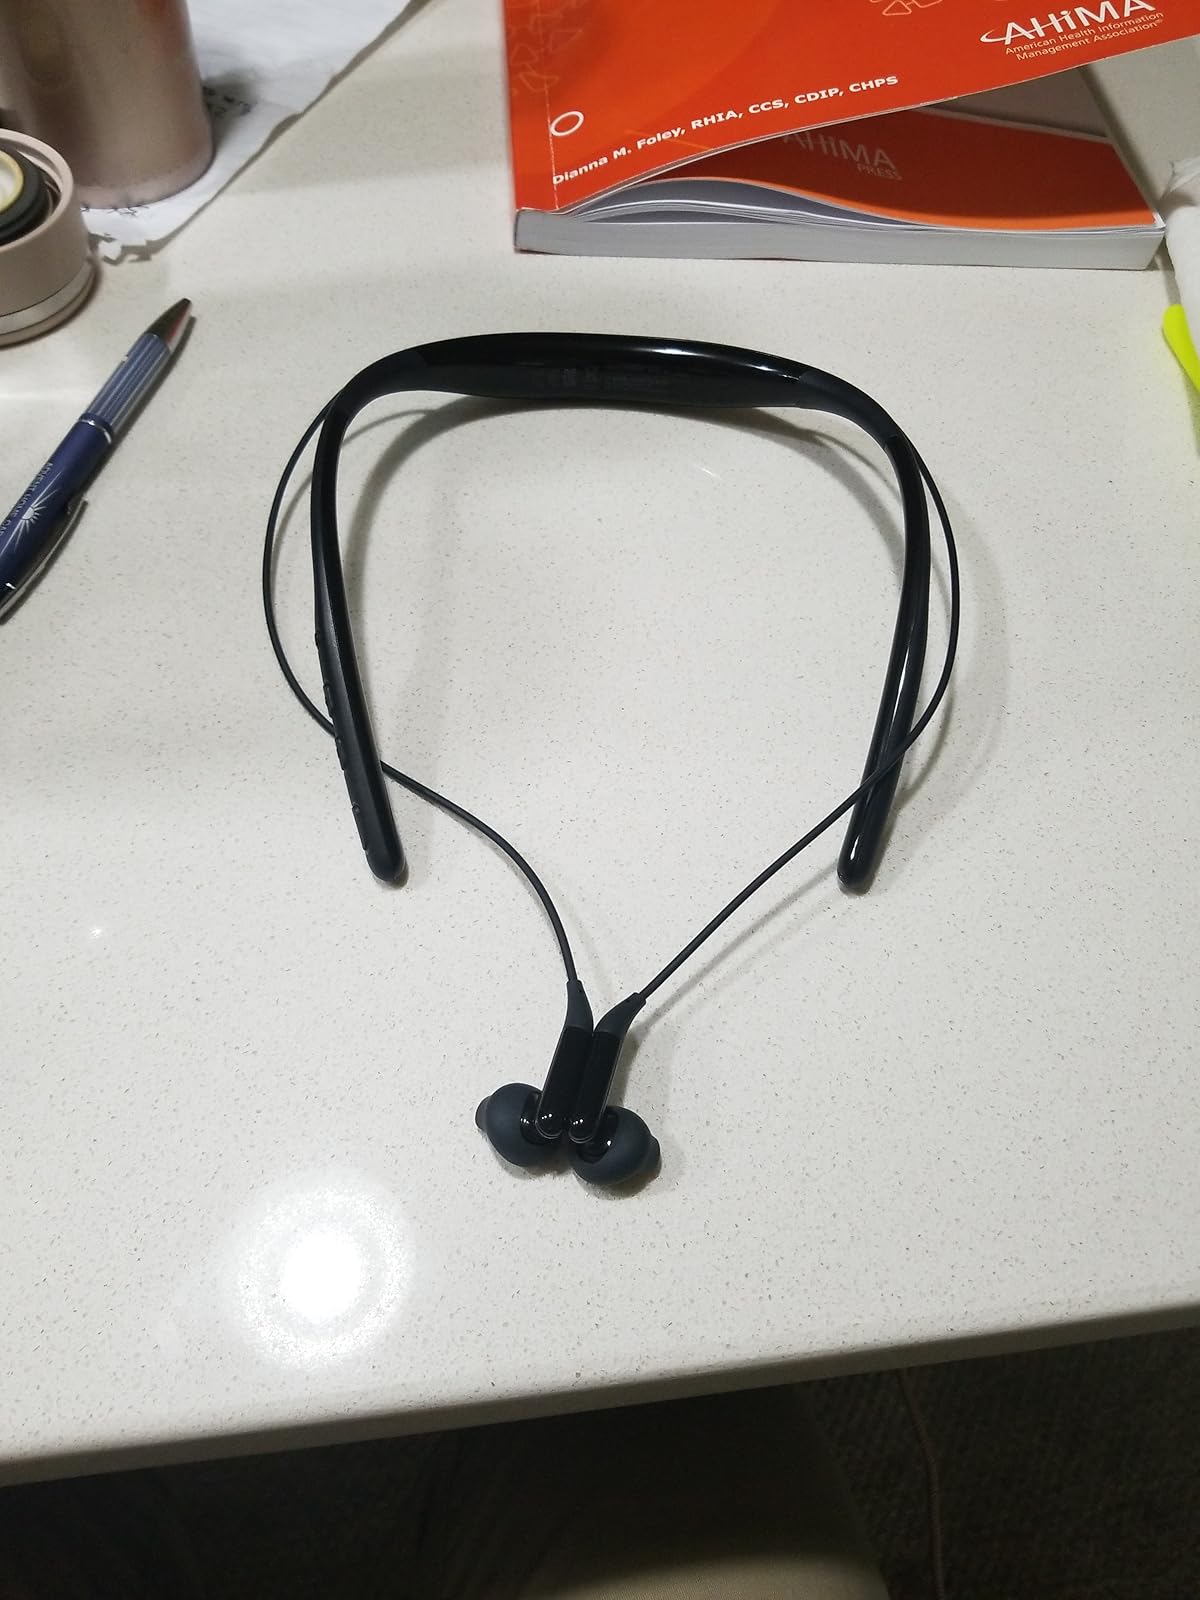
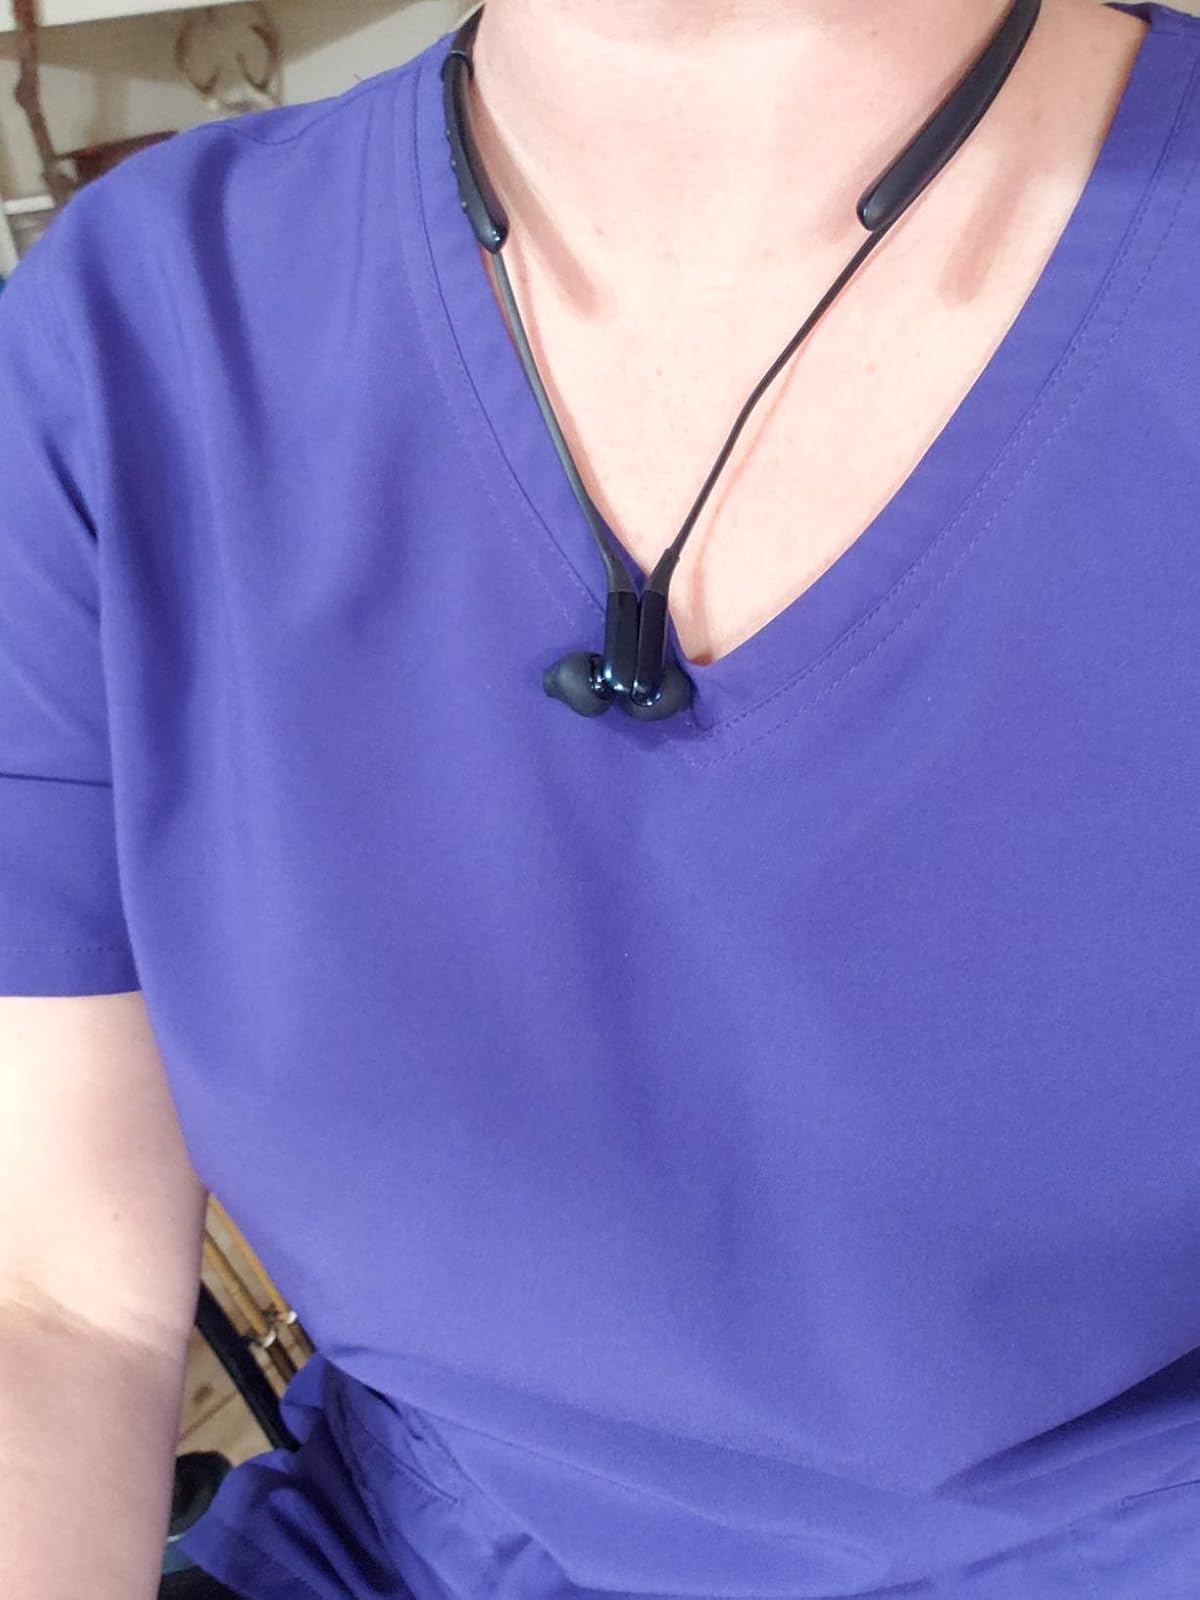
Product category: headphones
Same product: yes